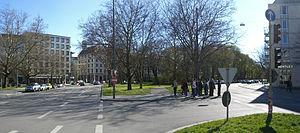
L'Altstadtring est la rocade la plus intérieure de Munich, en Bavière, en Allemagne. À l'exception de la partie nord-ouest, elle longe à peu près le chemin de l'ancien deuxième mur de Munich et entoure l'Altstadt de Munich. À l'exception de la partie entre Isartor et Sendlinger Tor, elle est principalement construite avec quatre ou cinq voies.